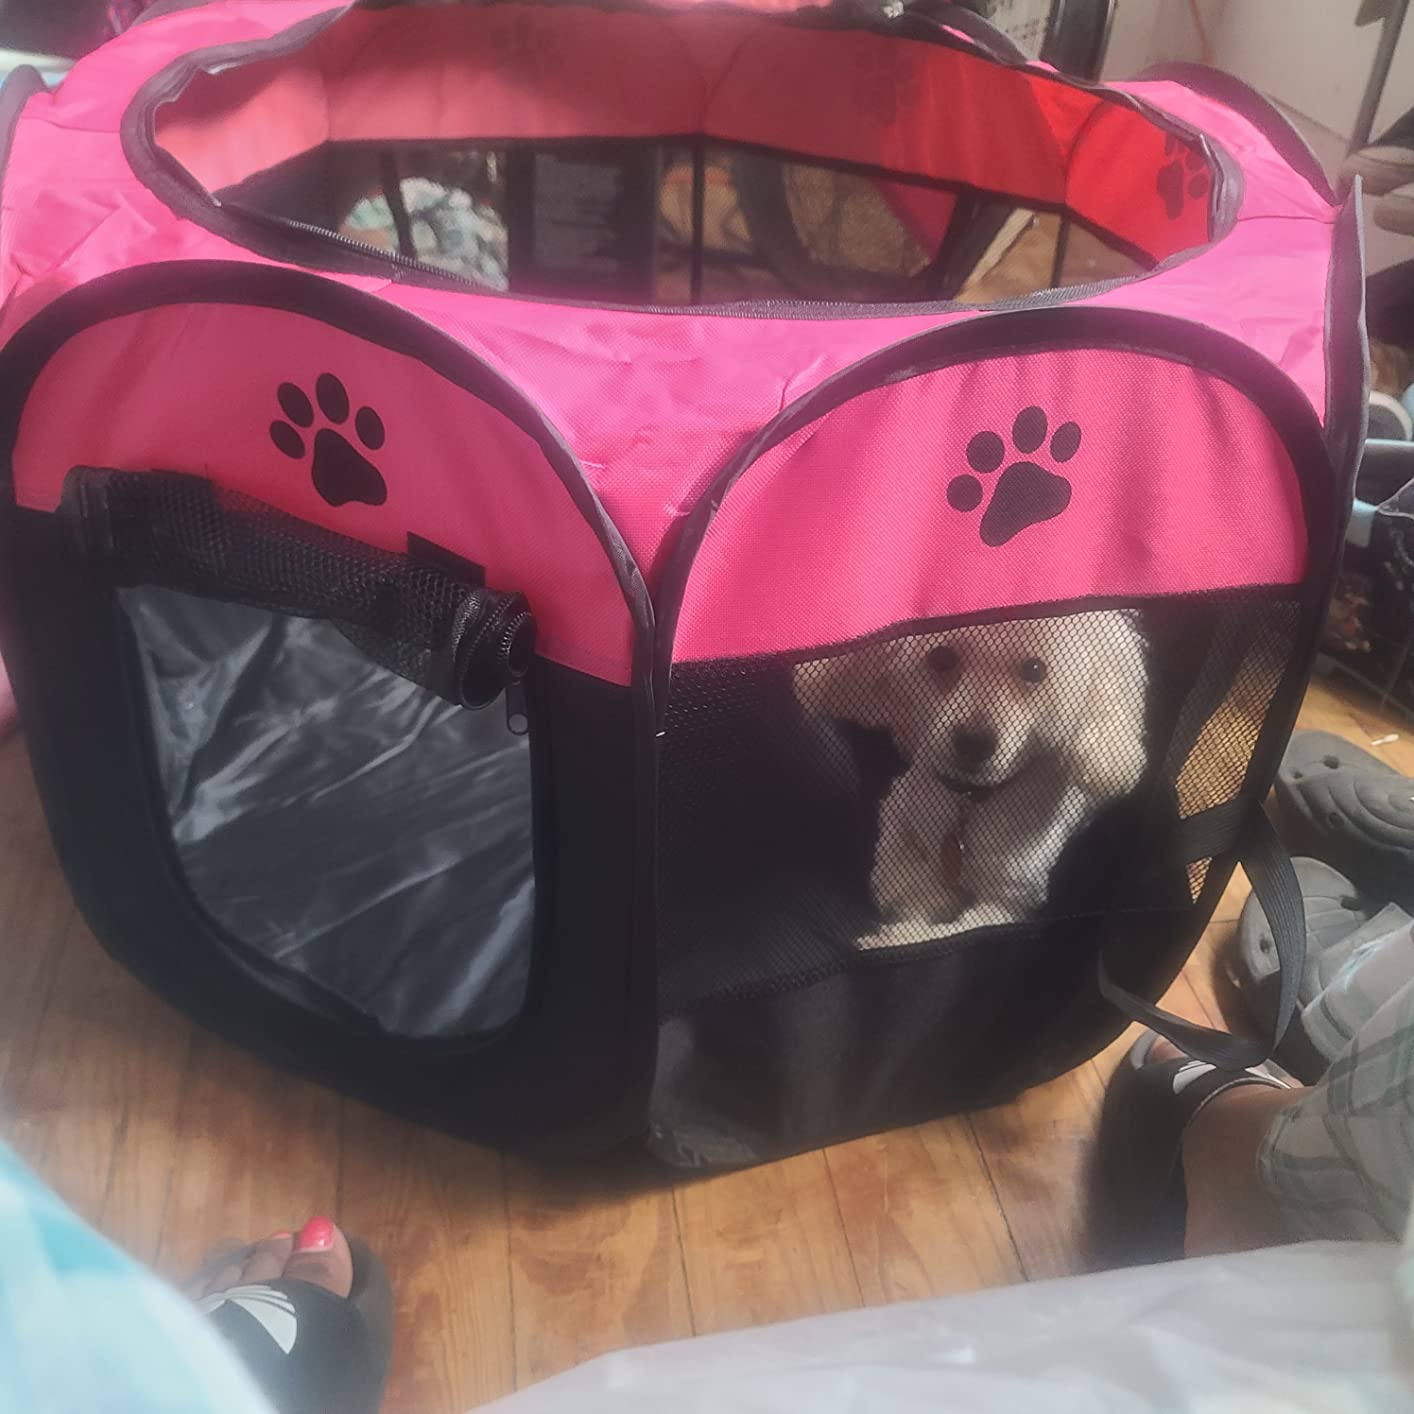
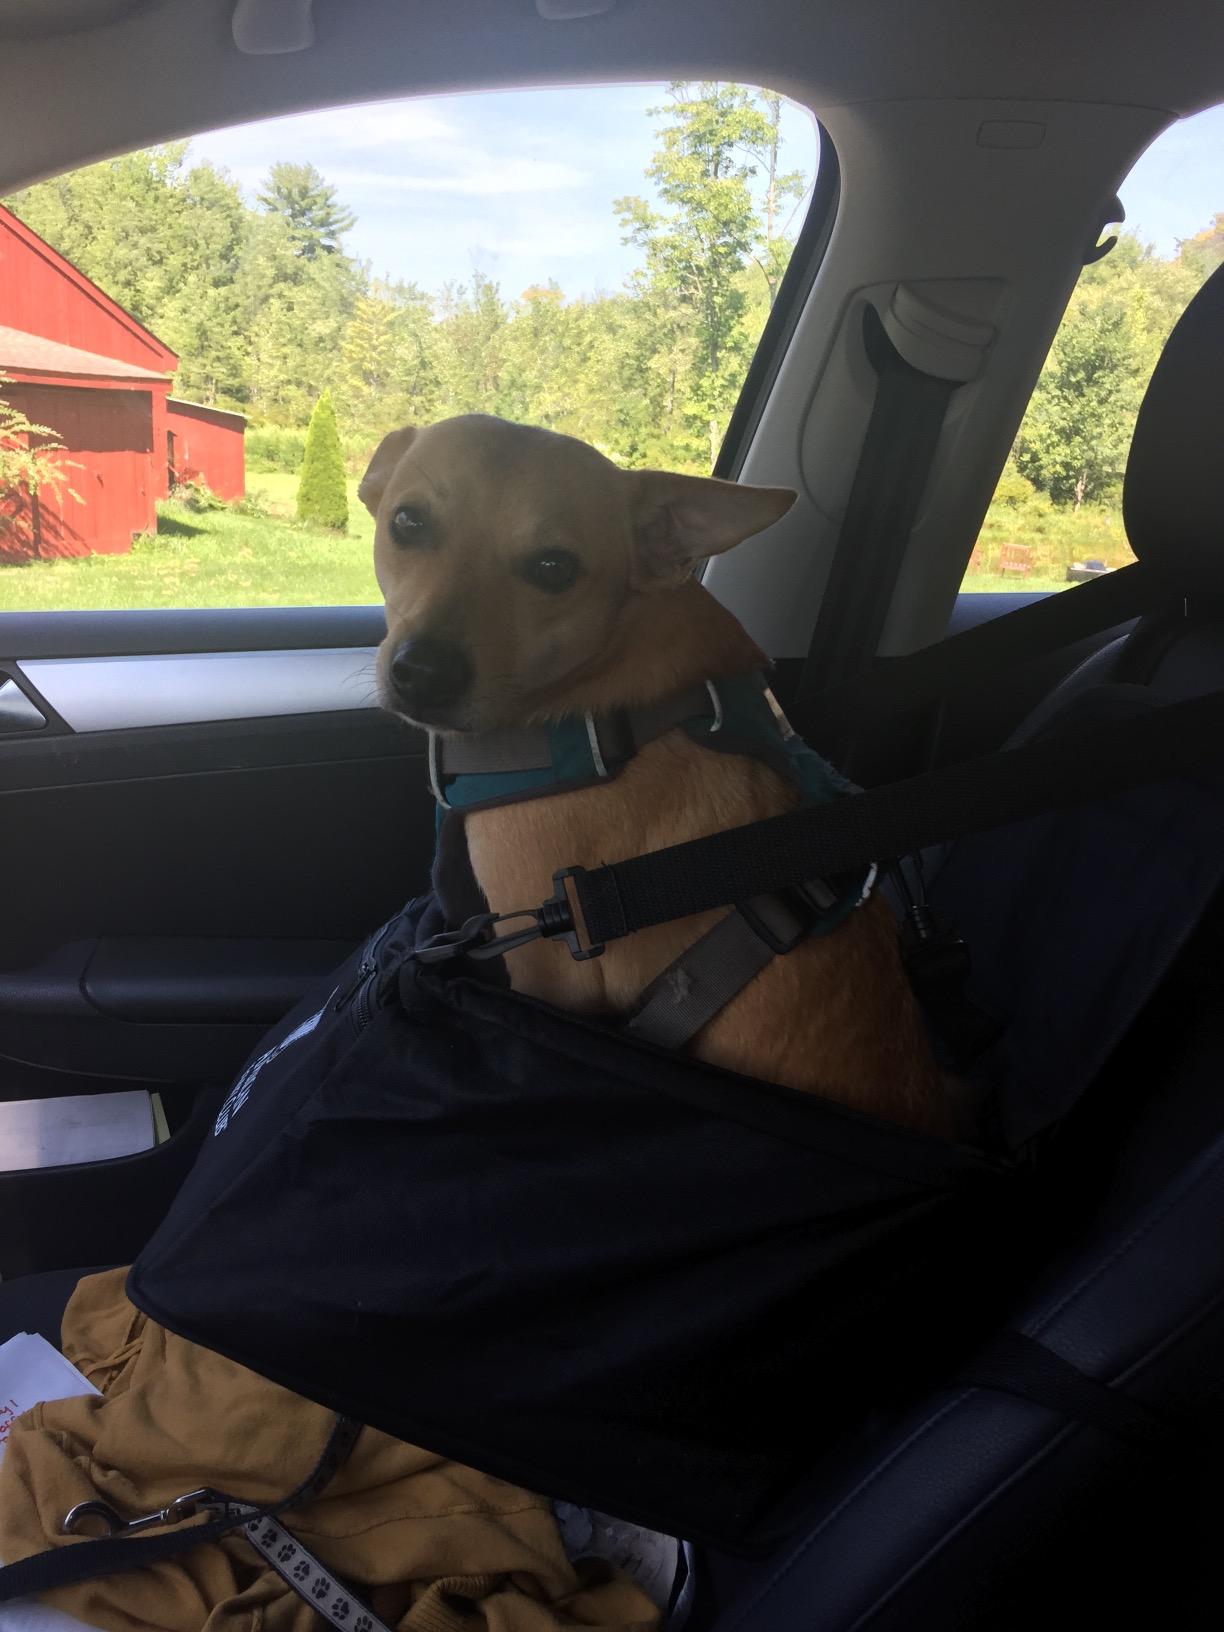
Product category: items_kennel
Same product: no